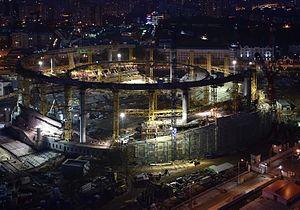
Le stade central ou Iekaterinbourg Arena, est un stade multi-fonctions situé à Iekaterinbourg, Russie. Son club résident est le FK Oural Iekaterinbourg.